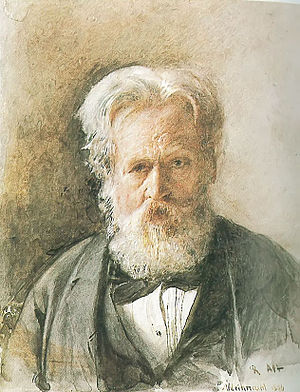
Rudolf von Alt
Selvportræt, 1890
Rudolf von Alt var en østrigsk maler.